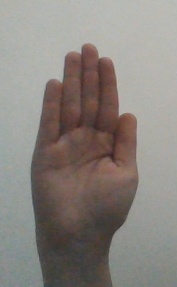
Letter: seen